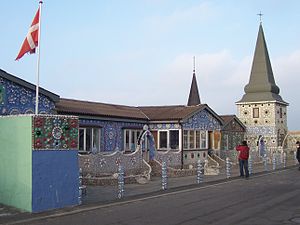
Thyborøn
Thyborøn er en by i Nordvestjylland med 1.965 indbyggere på Harboør Tange ved Limfjordens åbning til Vesterhavet. Den ligger i Region Midtjylland og hører til Lemvig Kommune.